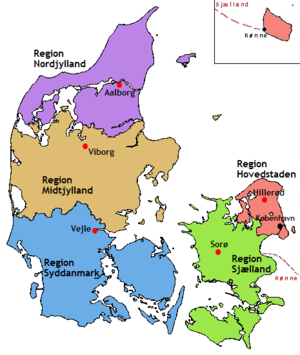
Strukturreformen
Danmarks regioner
Strukturreformen er navnet på aftalen om omlægning af hele den offentlige sektor i Danmark, deriblandt sammenlægning af 271 kommuner til et antal på 98, erstatning af 13 amtskommuner med 5 regioner og erstatning af 15 statsamter med 5 statsforvaltninger samt nedlæggelse af Hovedstadens Udviklingsråd og Hovedstadens Sygehusfællesskab. Strukturreformen blev endeligt godkendt af partierne i Folketinget den 16. juni 2005 og trådte efter ministeriel bekendtgørelse, som blev undertegnet den 29. juni 2005 af indenrigs- og sundhedsminister Lars Løkke Rasmussen, i kraft den 1. juli 2005. Antallet af kommuner var umiddelbart før reformen blevet reduceret fra 275 til 271, da de 5 bornholmske kommuner og Bornholms Amtskommune efter en folkeafstemning tirsdag den 29. maj 2001 blev sammenlagt fra 1. januar 2003. Dette reducerede antallet af amtskommuner til 13. Ærø Kommune indgik i strukturreformen og blev dannet 1. januar 2006 ved sammenlægning af 2 kommuner, så der var 270 kommuner, heraf de sammenlagte 2 og de ikke sammenlagte 268. 1. januar 2007 blev 238 kommuner sammenlagt til 66 nye kommuner og 13 amtskommuner samt 3 kommuner med amtsopgaver til 5 regioner.